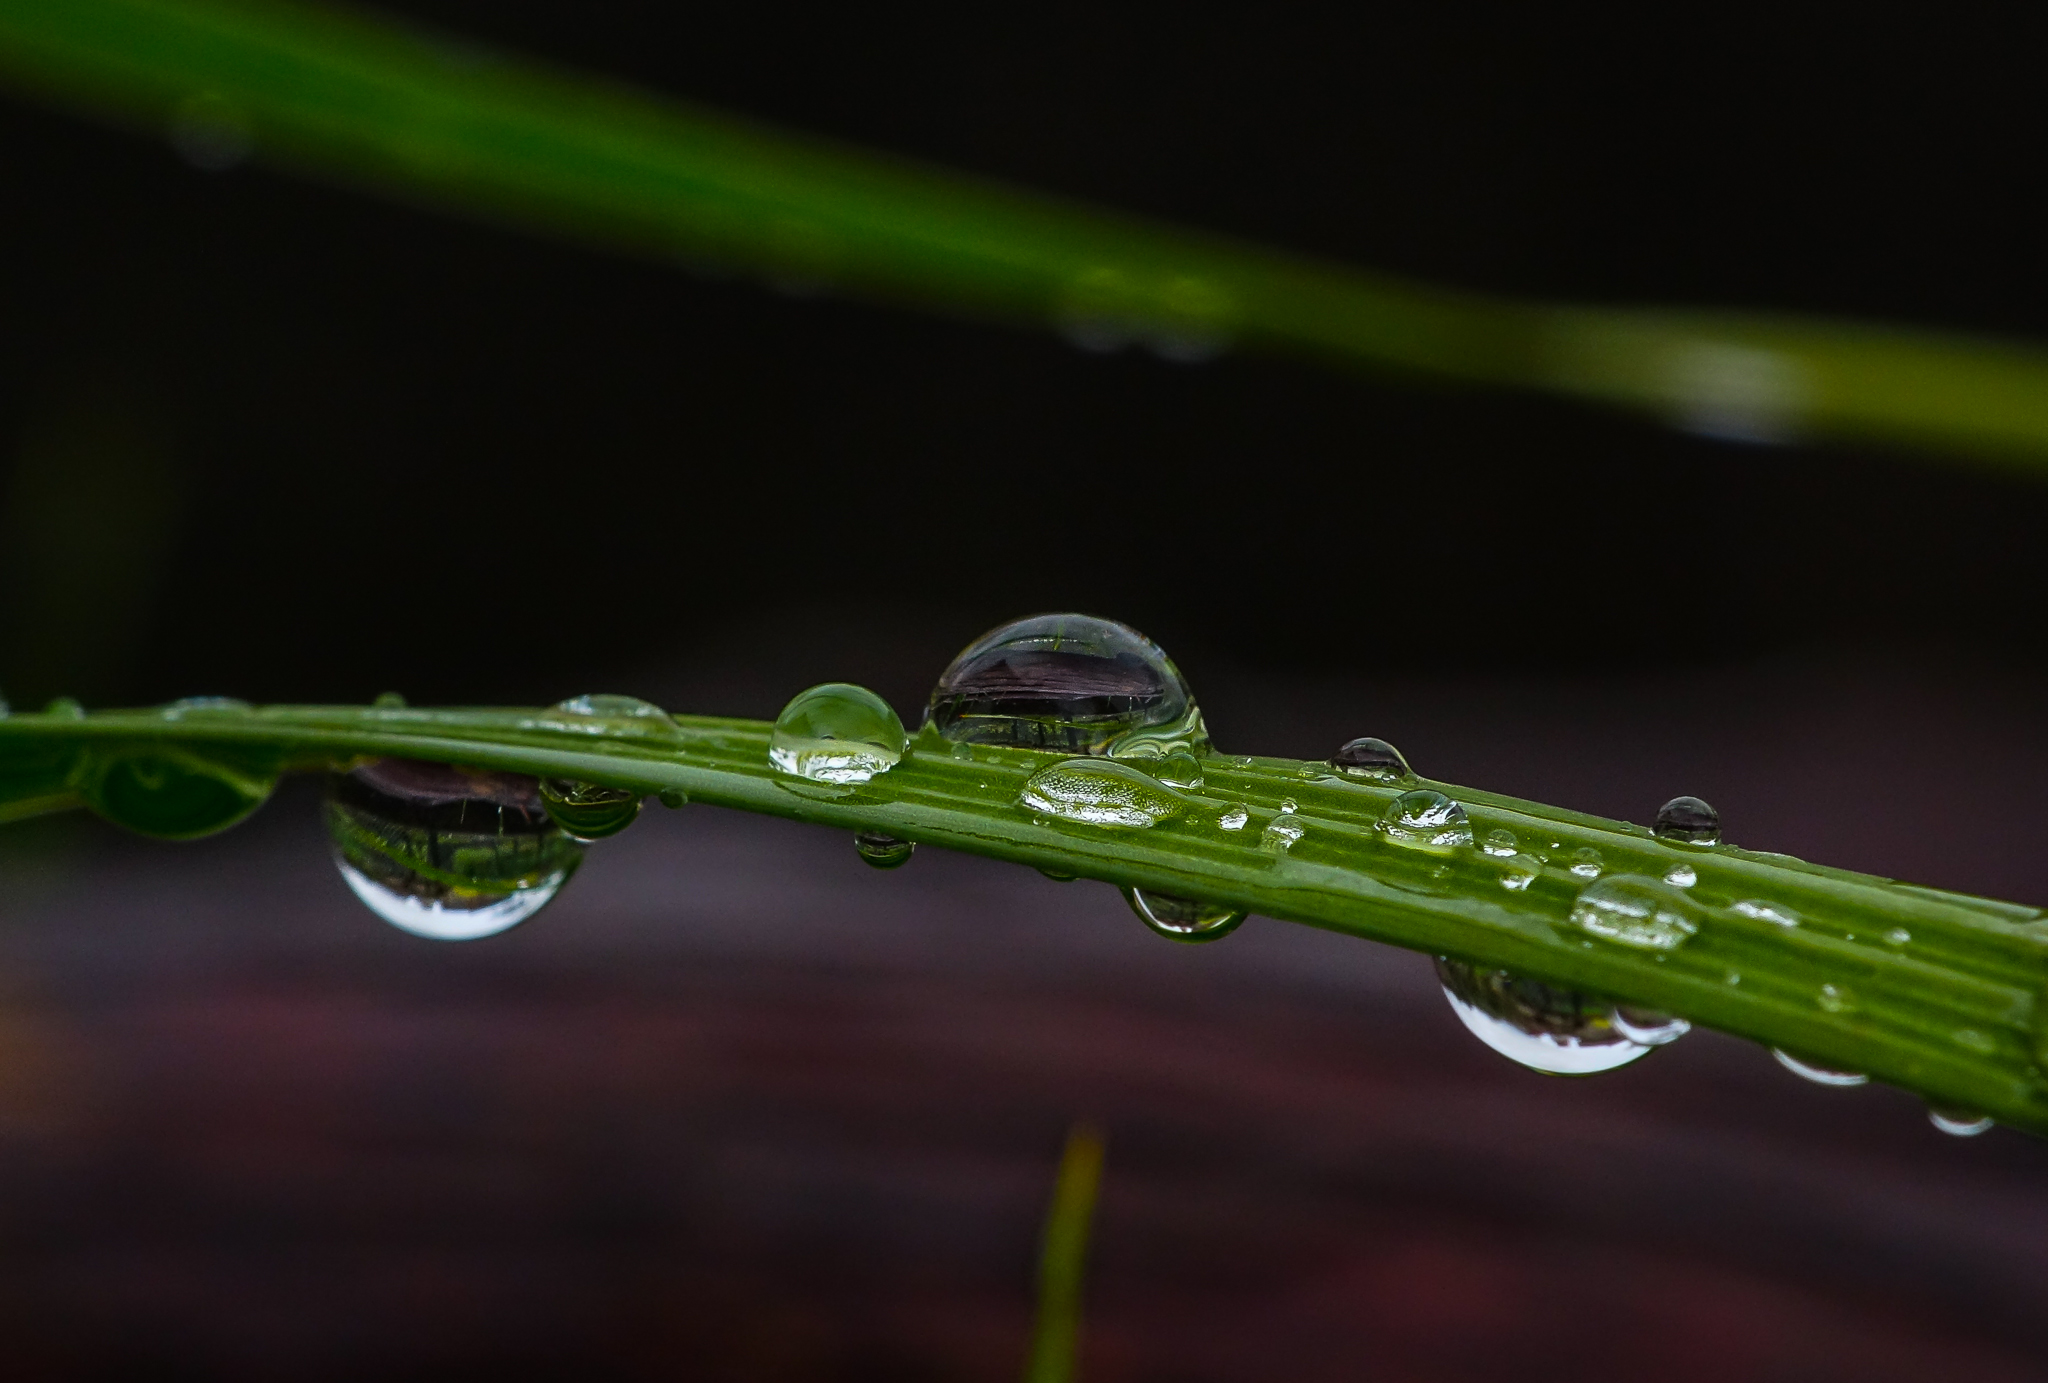
water, nature, grass, branch, drop, dew, plant, photography, leaf, flower, green, macro, flora, flowers, close up, naturaleza, flores, moisture, ggl1, gaby1, xovesphoto, varios, some, sonyrx10, rx10, gphoto, xelodegalicia, macro photography, gabrielcoru a, plant stem